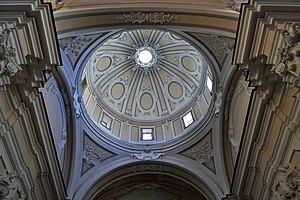
L'église Santa Maria della Mercede a Montecalvario est une église baroque monumentale de Naples donnant largo Montecalvario dans les Quartiers Espagnols.